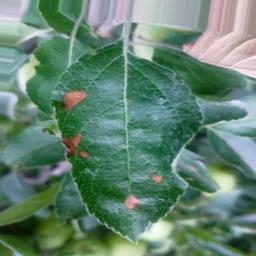
Label: Alternaria